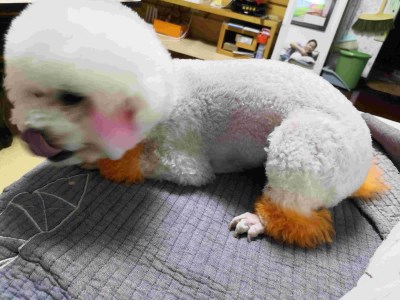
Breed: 3083-n000117-Bichon_Frise